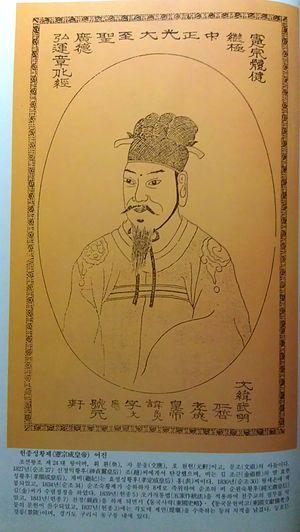
Heonjong est le vingt-quatrième roi de la Corée en période Joseon.
La période Joseon est la période de l'histoire de la Corée au cours de laquelle le pays fut gouverné par la dynastie Joseon, parfois appelée dynastie Yi, une dynastie de rois coréens qui occupa le trône de 1392 à 1910.
Ceci est une liste des chefs d'État de Corée qui gouvernèrent la Corée.